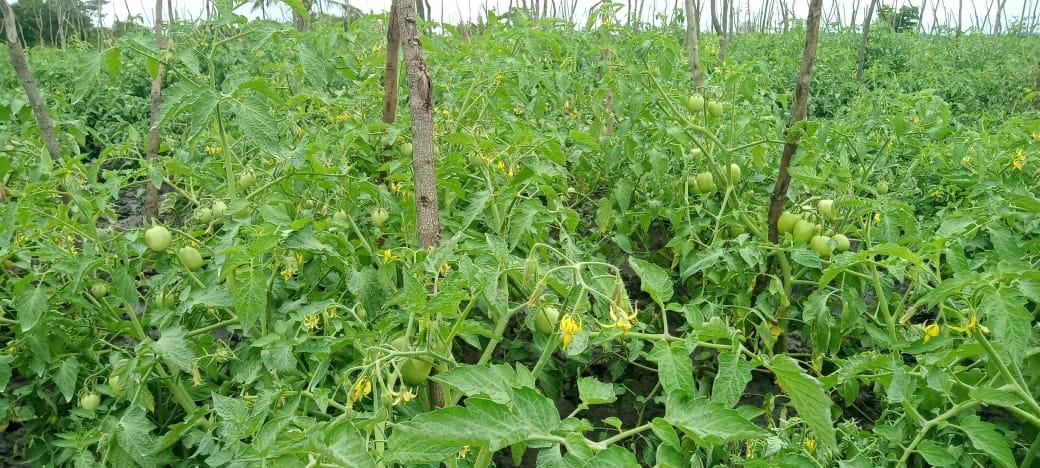
Sehemu ya shamba ama bustani lenye mimea aina ya zao la nyanya zilizochipua kwa rangi ya kijani kibichi, kuashiria ni eneo litumikalo kwa ajili ya uzalishaji wa mazao hayo ya biashara.